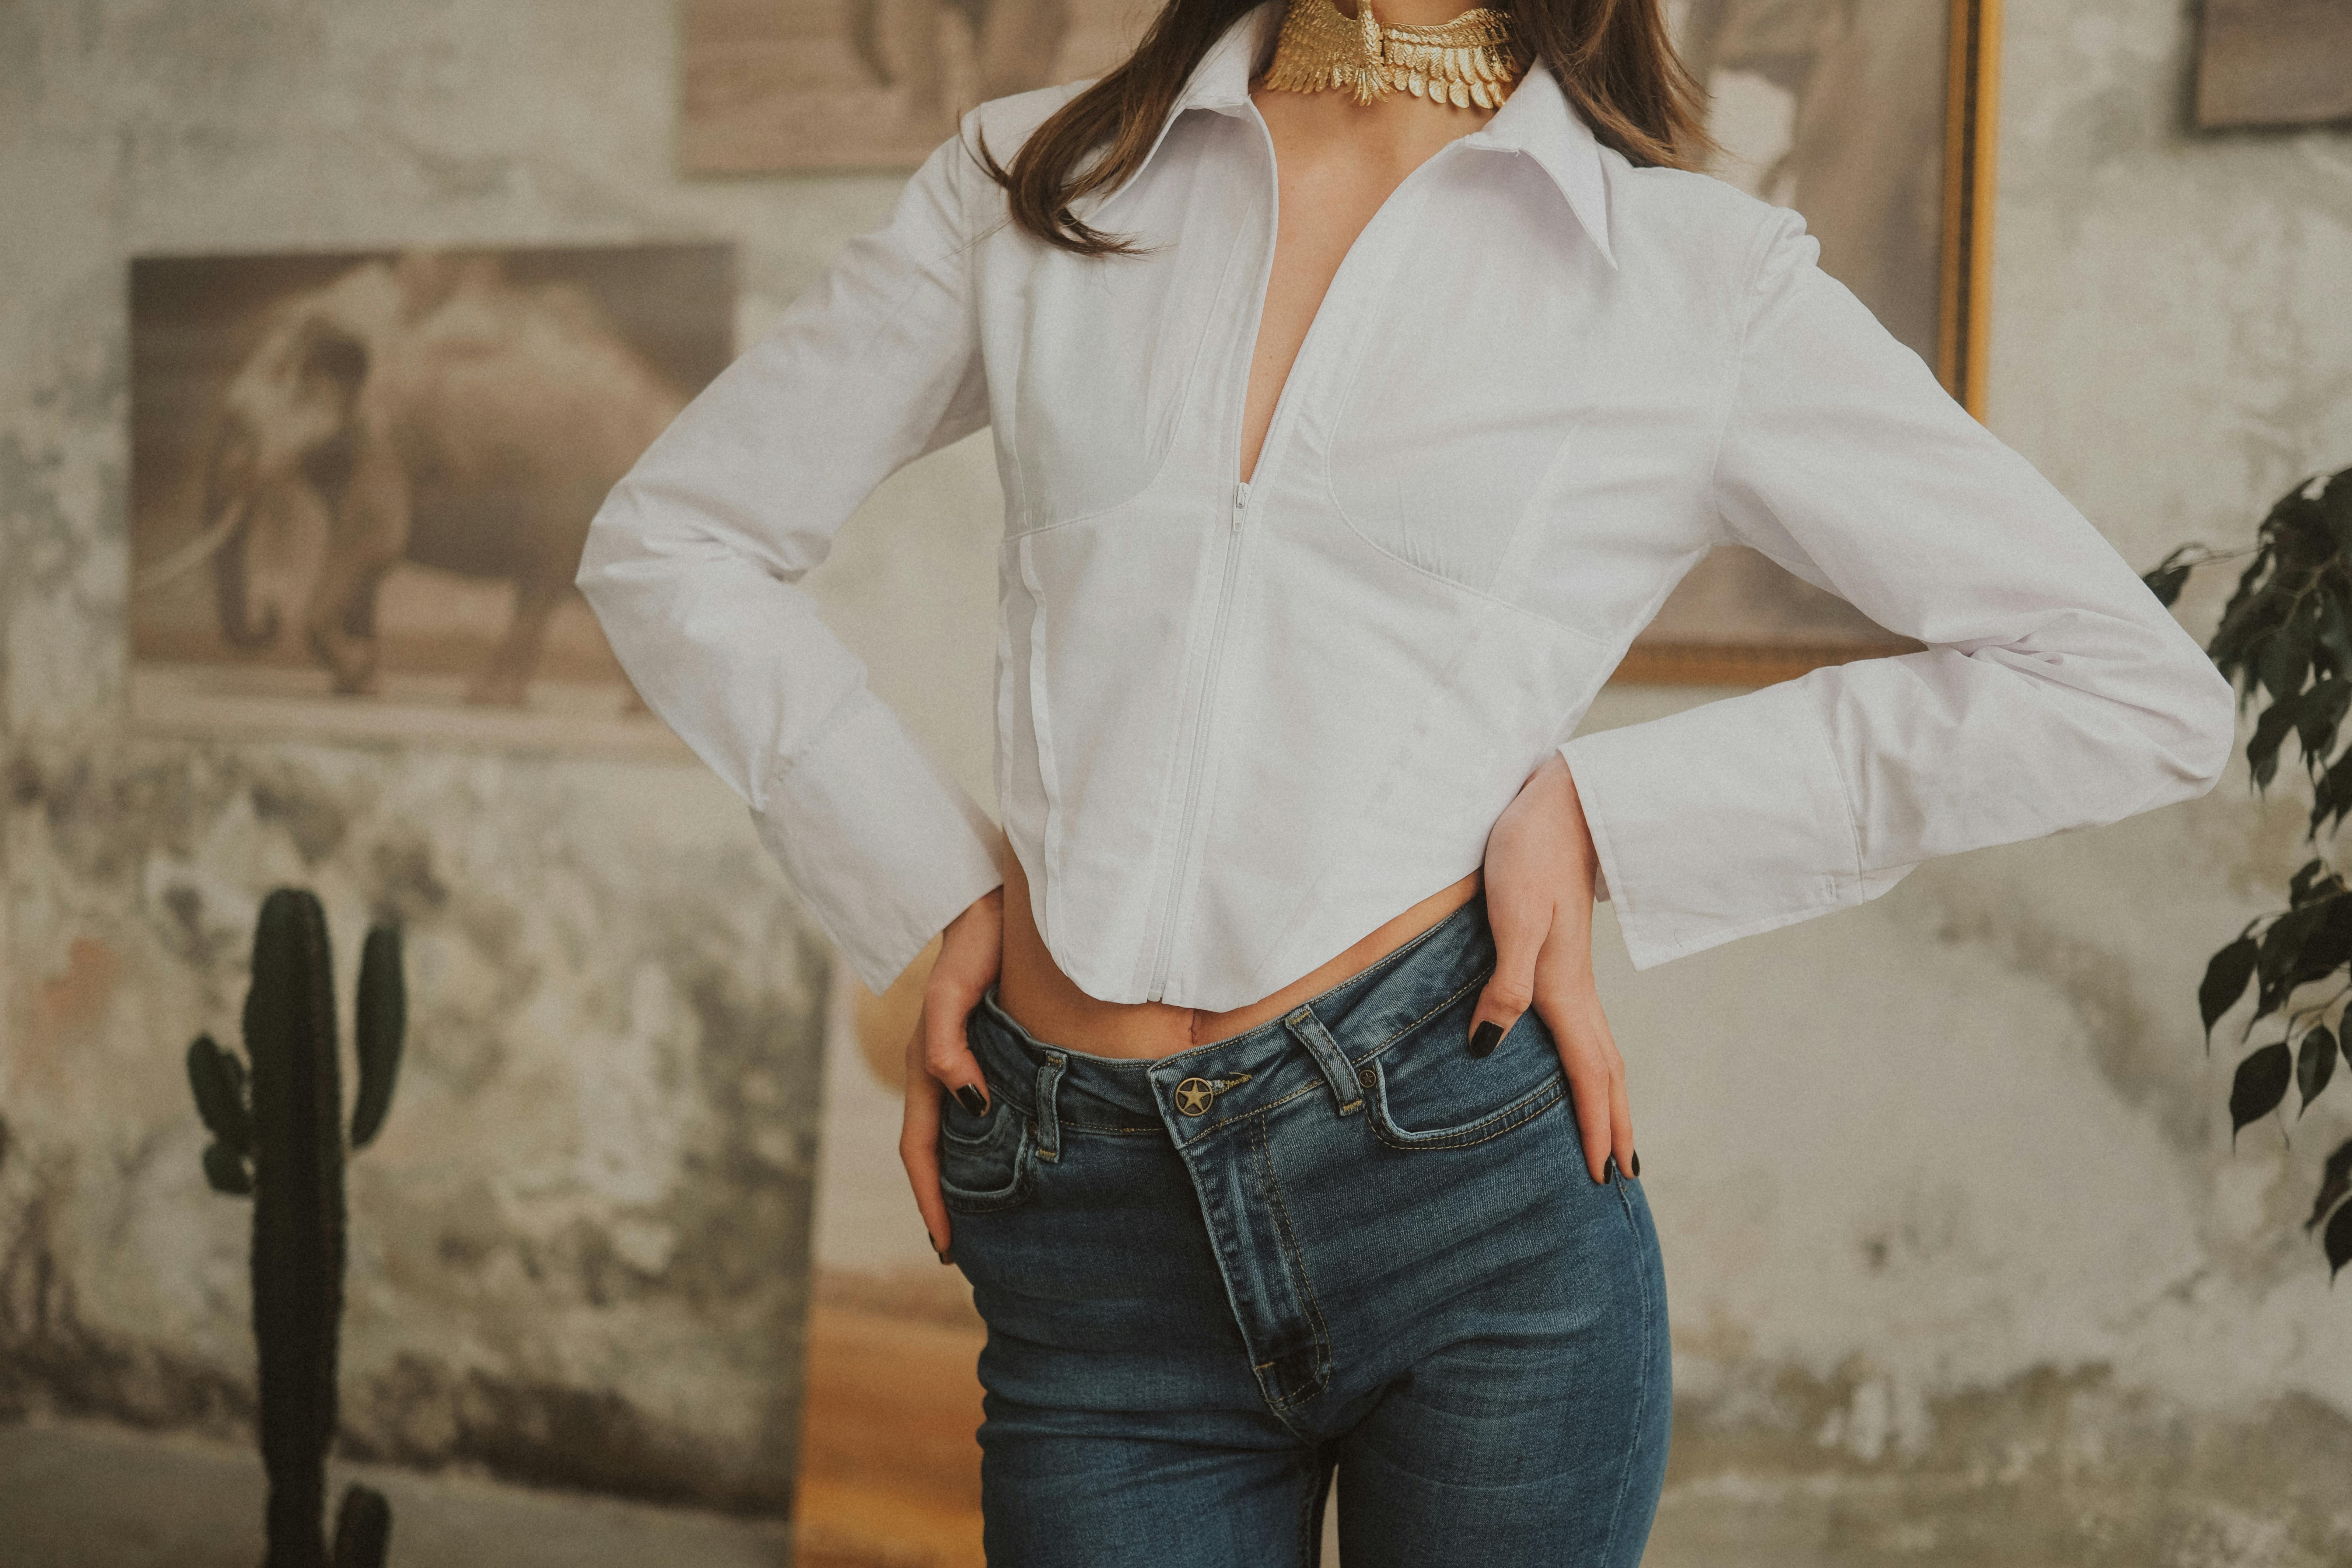
woman, shoulder, dress shirt, sleeve, standing, gesture, flash photography, waist, grey, collar, denim, cool, fashion design, blazer, formal wear, long hair, trunk, eyewear, fashion model, event, electric blue, t shirt, fashion accessory, jewellery, belt, pocket, fur, abdomen, chest, top, photo shoot, pattern